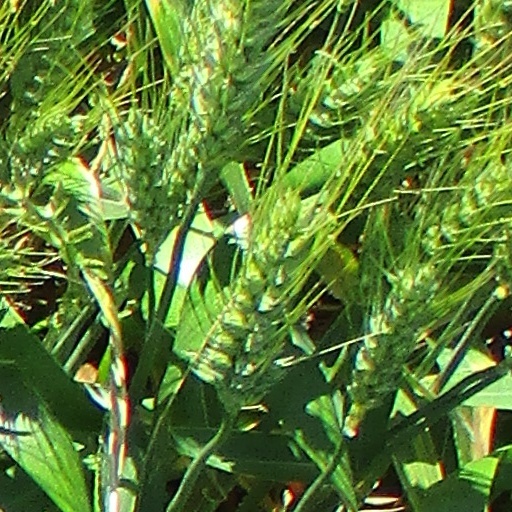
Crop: wheat